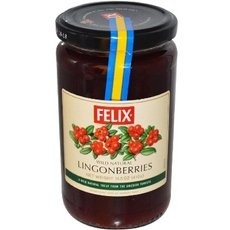
Item Name: Felix Lingonberries - 14.5 Ounces
Product Description: Felix Lingonberries are small Swedish berries with a unique combination of sweet and tart flavors, similar to cranberries. They are a perfect and delicious complement to some of your favorite foods, such as pancakes, yogurt, hash browns, and meats - including the traditional Swedish meatballs!_INGREDIENTS: LINGONBERRIES (48%), SUGAR, WATER AND FRUIT PECTIN._NONGMOPROJECT CERTIFIED Non GMO Non GMO GENERICKOSHERCERT CERTIFIED Kosher Kosher_FRONT_BACK_UPC 0 77075-23059 5_Net Weight 14.50 ounces_ounces_Length (Depth) 2.75inches_Width 2.75inches_Height 4.96inches_Pack 8_Weight 10.13pounds_Length (depth) 11.33inches_Width 5.82inches_Height 5.07inches_Cubic Feet 0.19inches_Cases Per Tier 24_Tiers Per Pallet 7_Total Cases 168
Value: nan
Unit: None

Price: 13.5